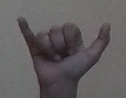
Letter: ya